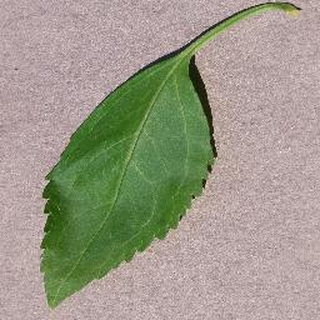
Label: healthy_cherry